Chaupai (Sikhism)

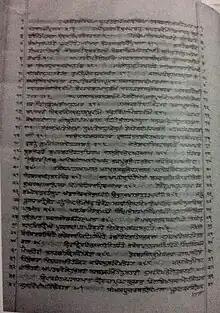
Verses of Benti Chaupai - from the Anandpuri Hazuri bir (manuscript) of the Dasam Granth dated to 1698

This hymn offers one protection and security and many Sikhs recite this Bani to gain spiritual safety and defense from external and internal enemies, worries and afflictions. The Gurmukhi gives one self-confidence and an upbeat feeling. This Bani gives one the feeling of reliability and dependability on the Lord.